Incheon United FC

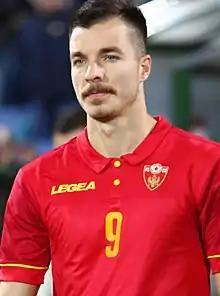
Montengrin striker Stefan Mugoša is the club's all-time top scorer

Before the 2012 season, Incheon United unveiled their new uniform which used blue as the main color and red lines on the shoulder, instead of their traditional blue and black stripes. Although the club explained that the design was created based on the inaugural season's uniform, supporters were furious with the club's decision to abandon their traditional stripes. Incheon manager Huh Jung-moo also lost fans' support as he openly expressed disagreement with the fans' concern over the issue. Huh Jung-moo eventually resigned in the middle of the season after a poor start. Kim Bong-gil took over as a caretaker manager and on 16 July 2012, he was officially appointed as the manager of the club.